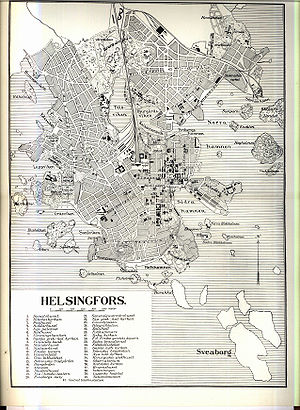
Helsinki / Geografi
Kort over Helsinki omkring 1900-tallets begyndelse (fra Nordisk familjebok).
Helsinki eller Helsingfors er Finlands hovedstad og største by. Byen ligger i landskabet Nyland i Sydfinland ved Finske Bugt. Helsinki har har 642.045 indbyggere, mens den større hovedstadsregion har 1,4 millioner indbyggere. Helsinki ligger 80 kilometer nord for Tallinn, 400 kilometer øst for Stockholm, og 390 kilometer vest for Sankt Petersborg. Helsinki har tætte historiske bånd til alle tre byer.